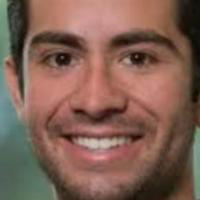
Age group: age 31-40